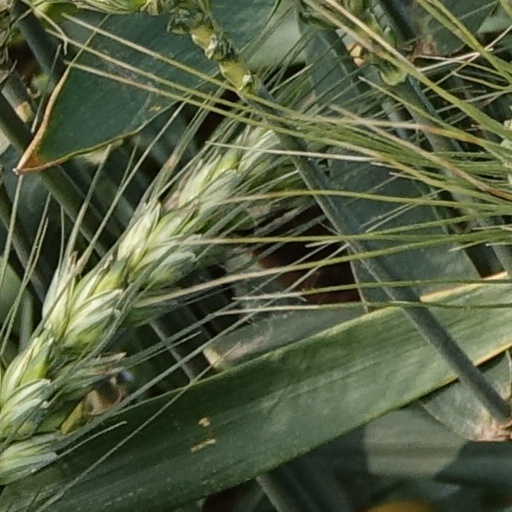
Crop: wheat